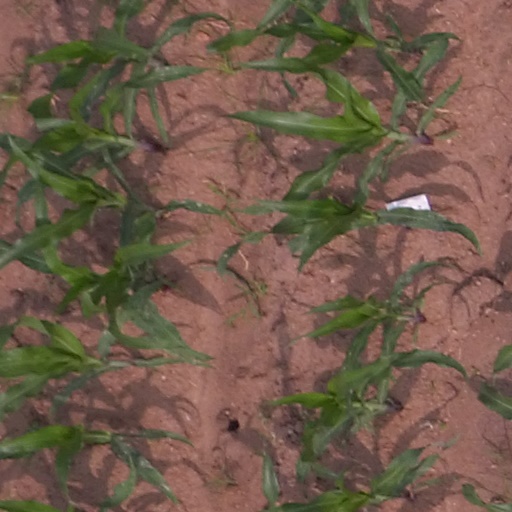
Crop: maize; corn